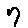
Label: 7